Wuxi County

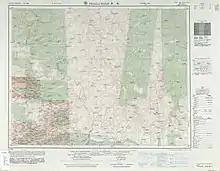
Map including Wuxi (labeled as WU-CH’I (TA-NING) ) (1954)

The vast majority of Wuxi's land area is mountainous. With a wet abundant precipitation, Wuxi County is suitable for many plants to grow, the local products are medicine nectar, starch, bacon, dried fruit, vegetables and antler.